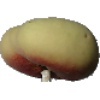
Label: Peach Flat 1